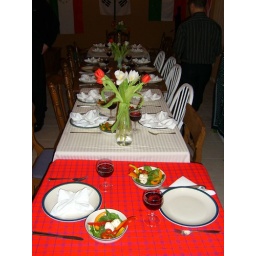
The ol masai clothing table cloth, no doubt in my mind